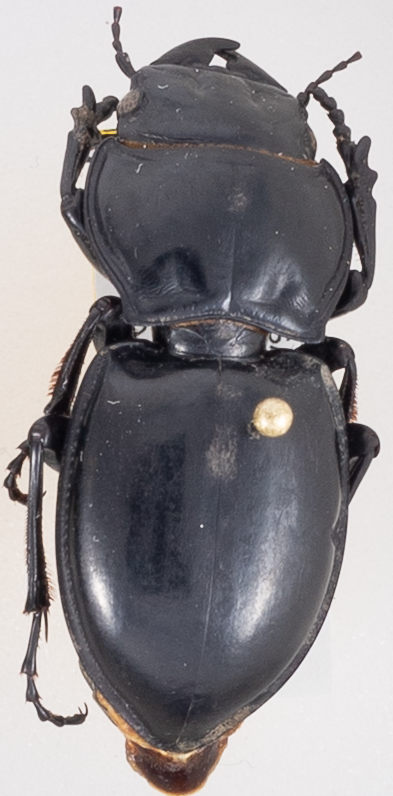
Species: Pasimachus californicus
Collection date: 2018-06-04
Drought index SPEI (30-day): -1.69
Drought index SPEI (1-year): -1.28
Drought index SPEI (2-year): -0.71